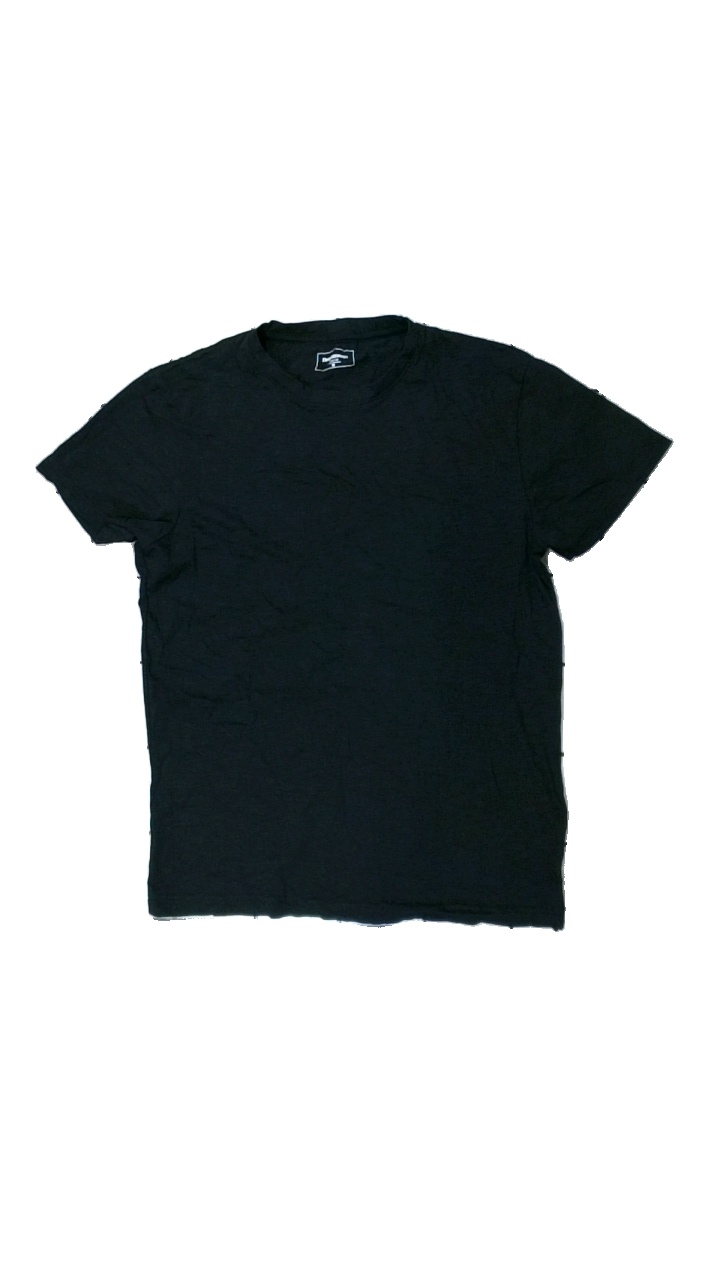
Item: T-shirt (Men)
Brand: Dressman
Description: svart t-shirt
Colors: Black
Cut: Regular
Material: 100% cotton
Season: All
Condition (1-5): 5
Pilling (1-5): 5
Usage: Reuse
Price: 50-100